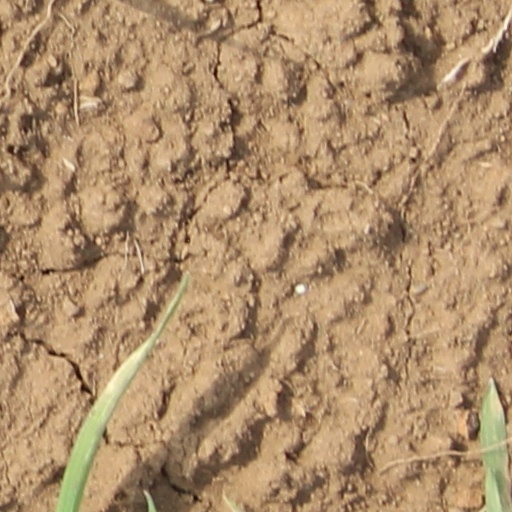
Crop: wheat